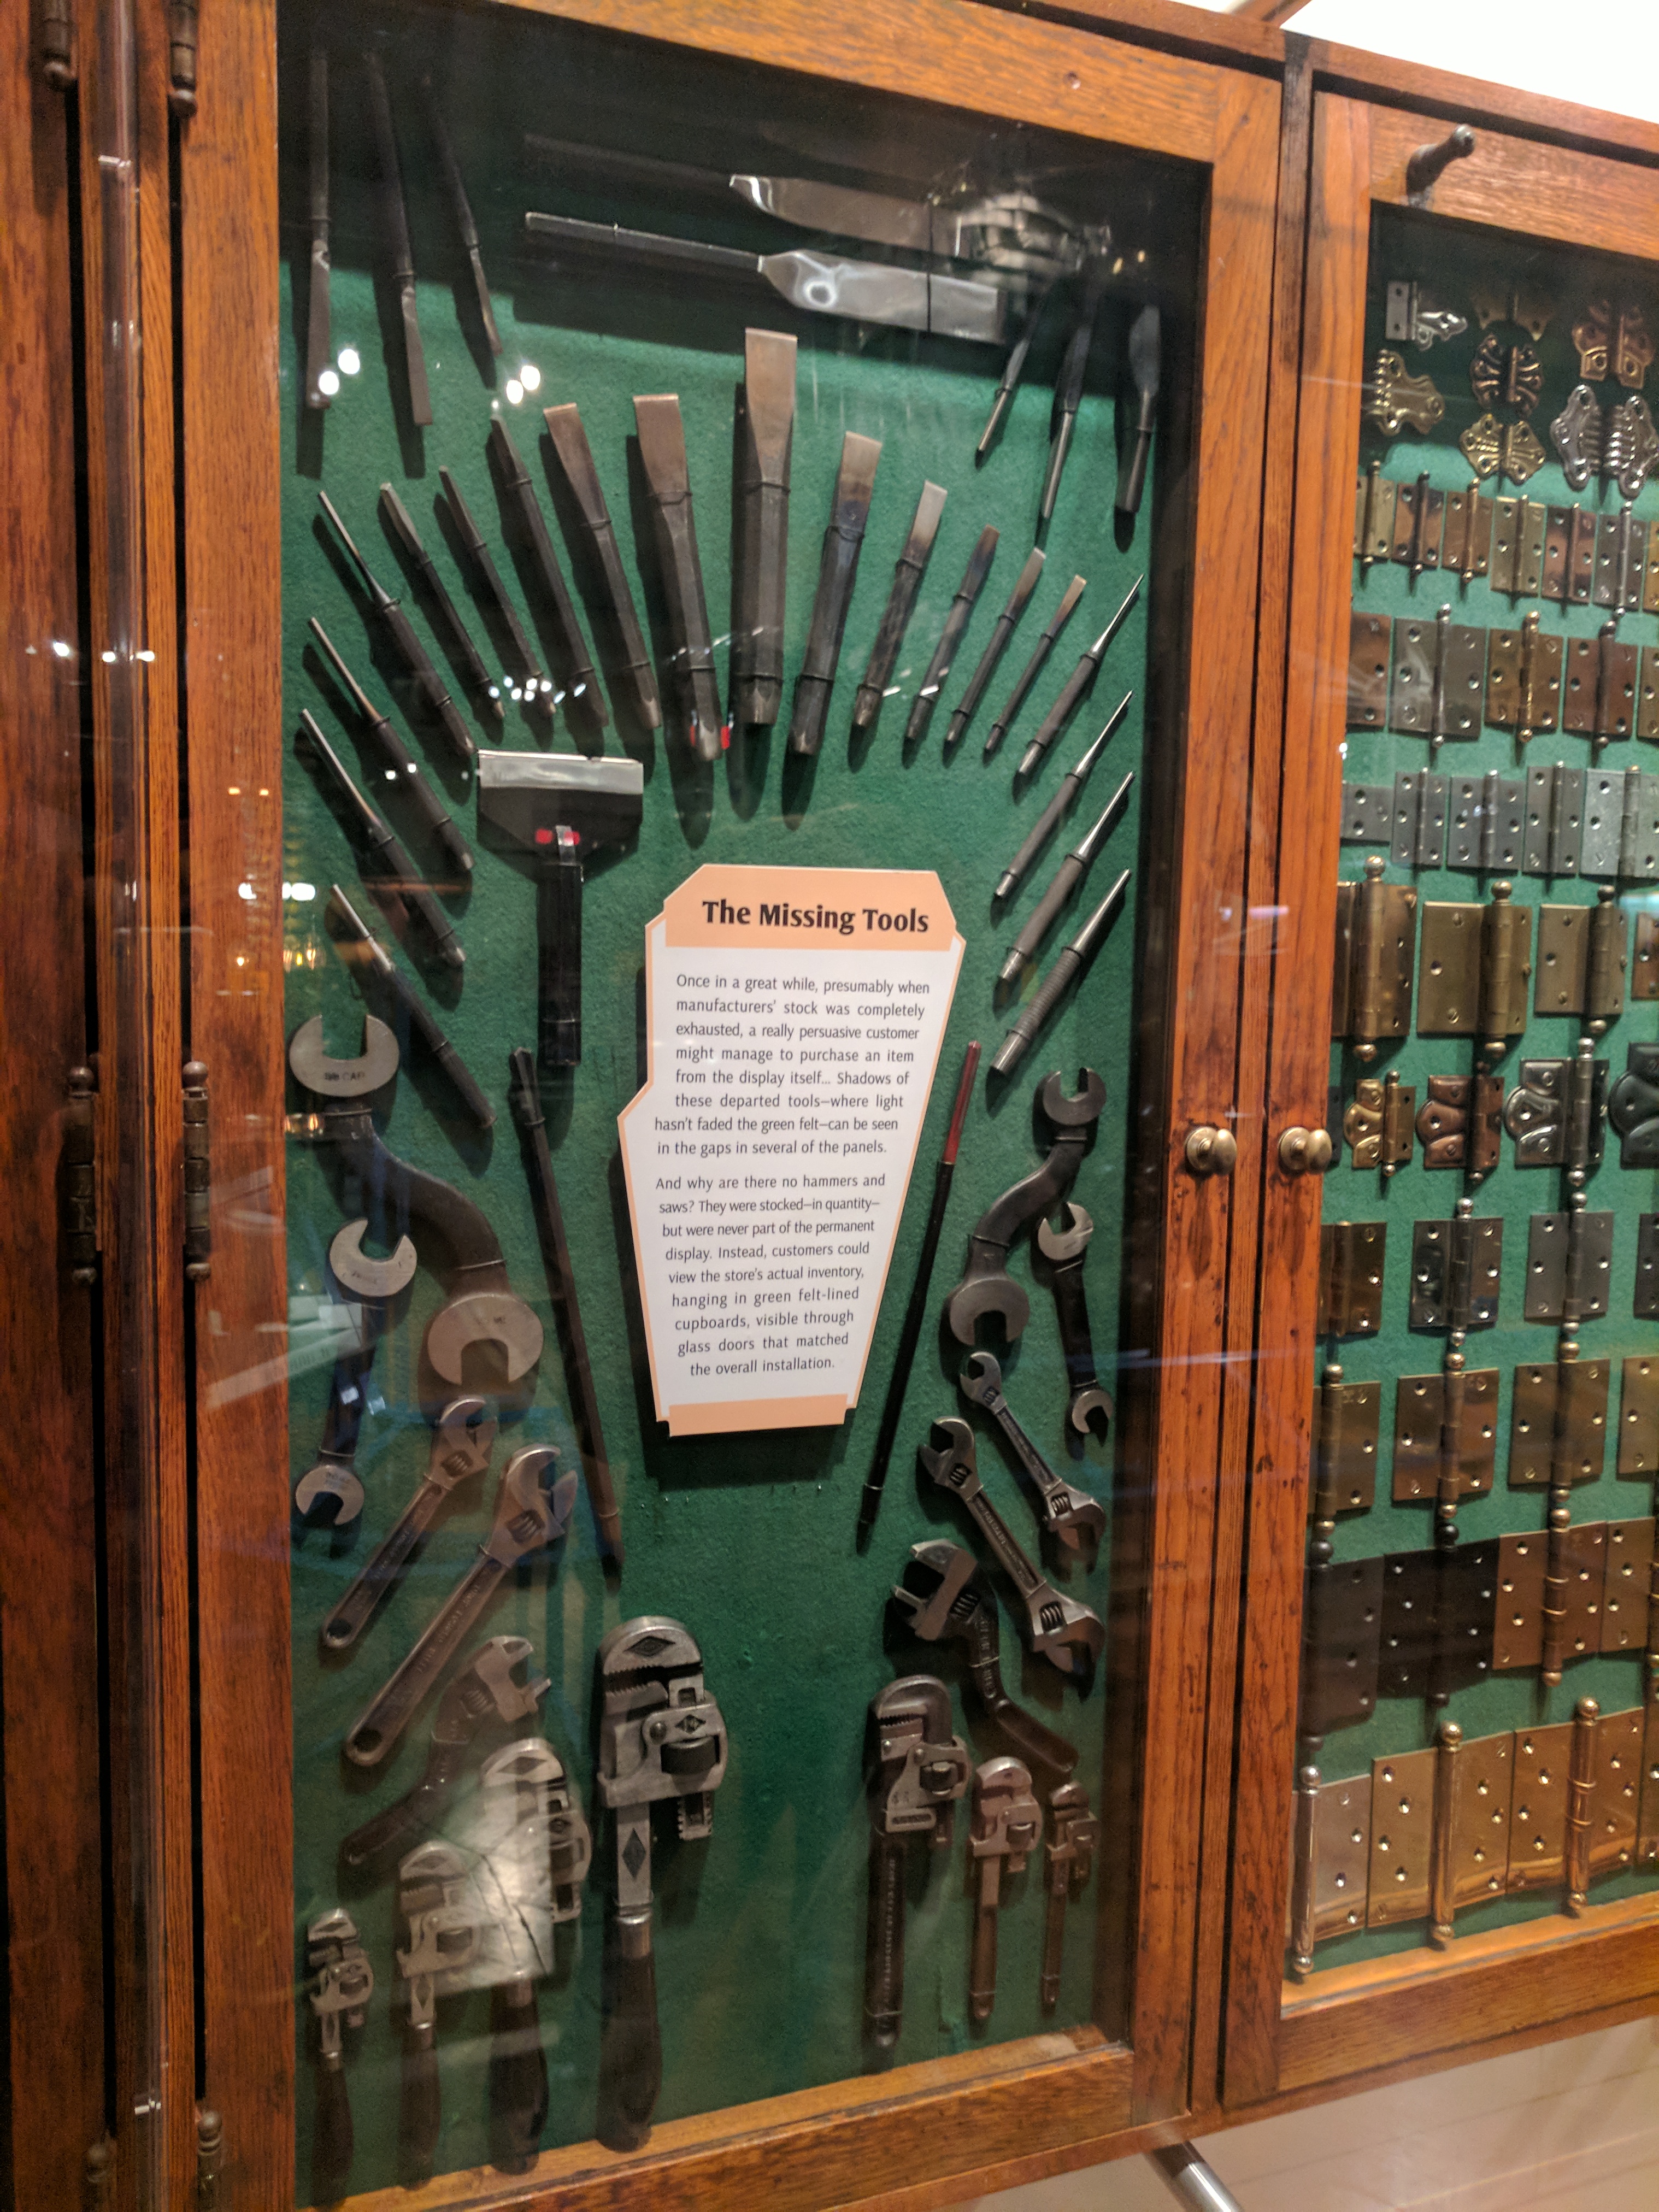
ford, museum, car, cars, auto, automobile, automobiles, machine, machines, truck, trucks, tractor, tractors, plane, planes, train, trains, wood, door